Cade (novel)

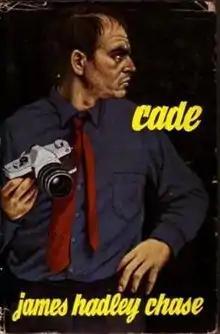
Cover of the first edition, published by Robert Hale

Cade is a 1966 thriller novel by British writer James Hadley Chase.